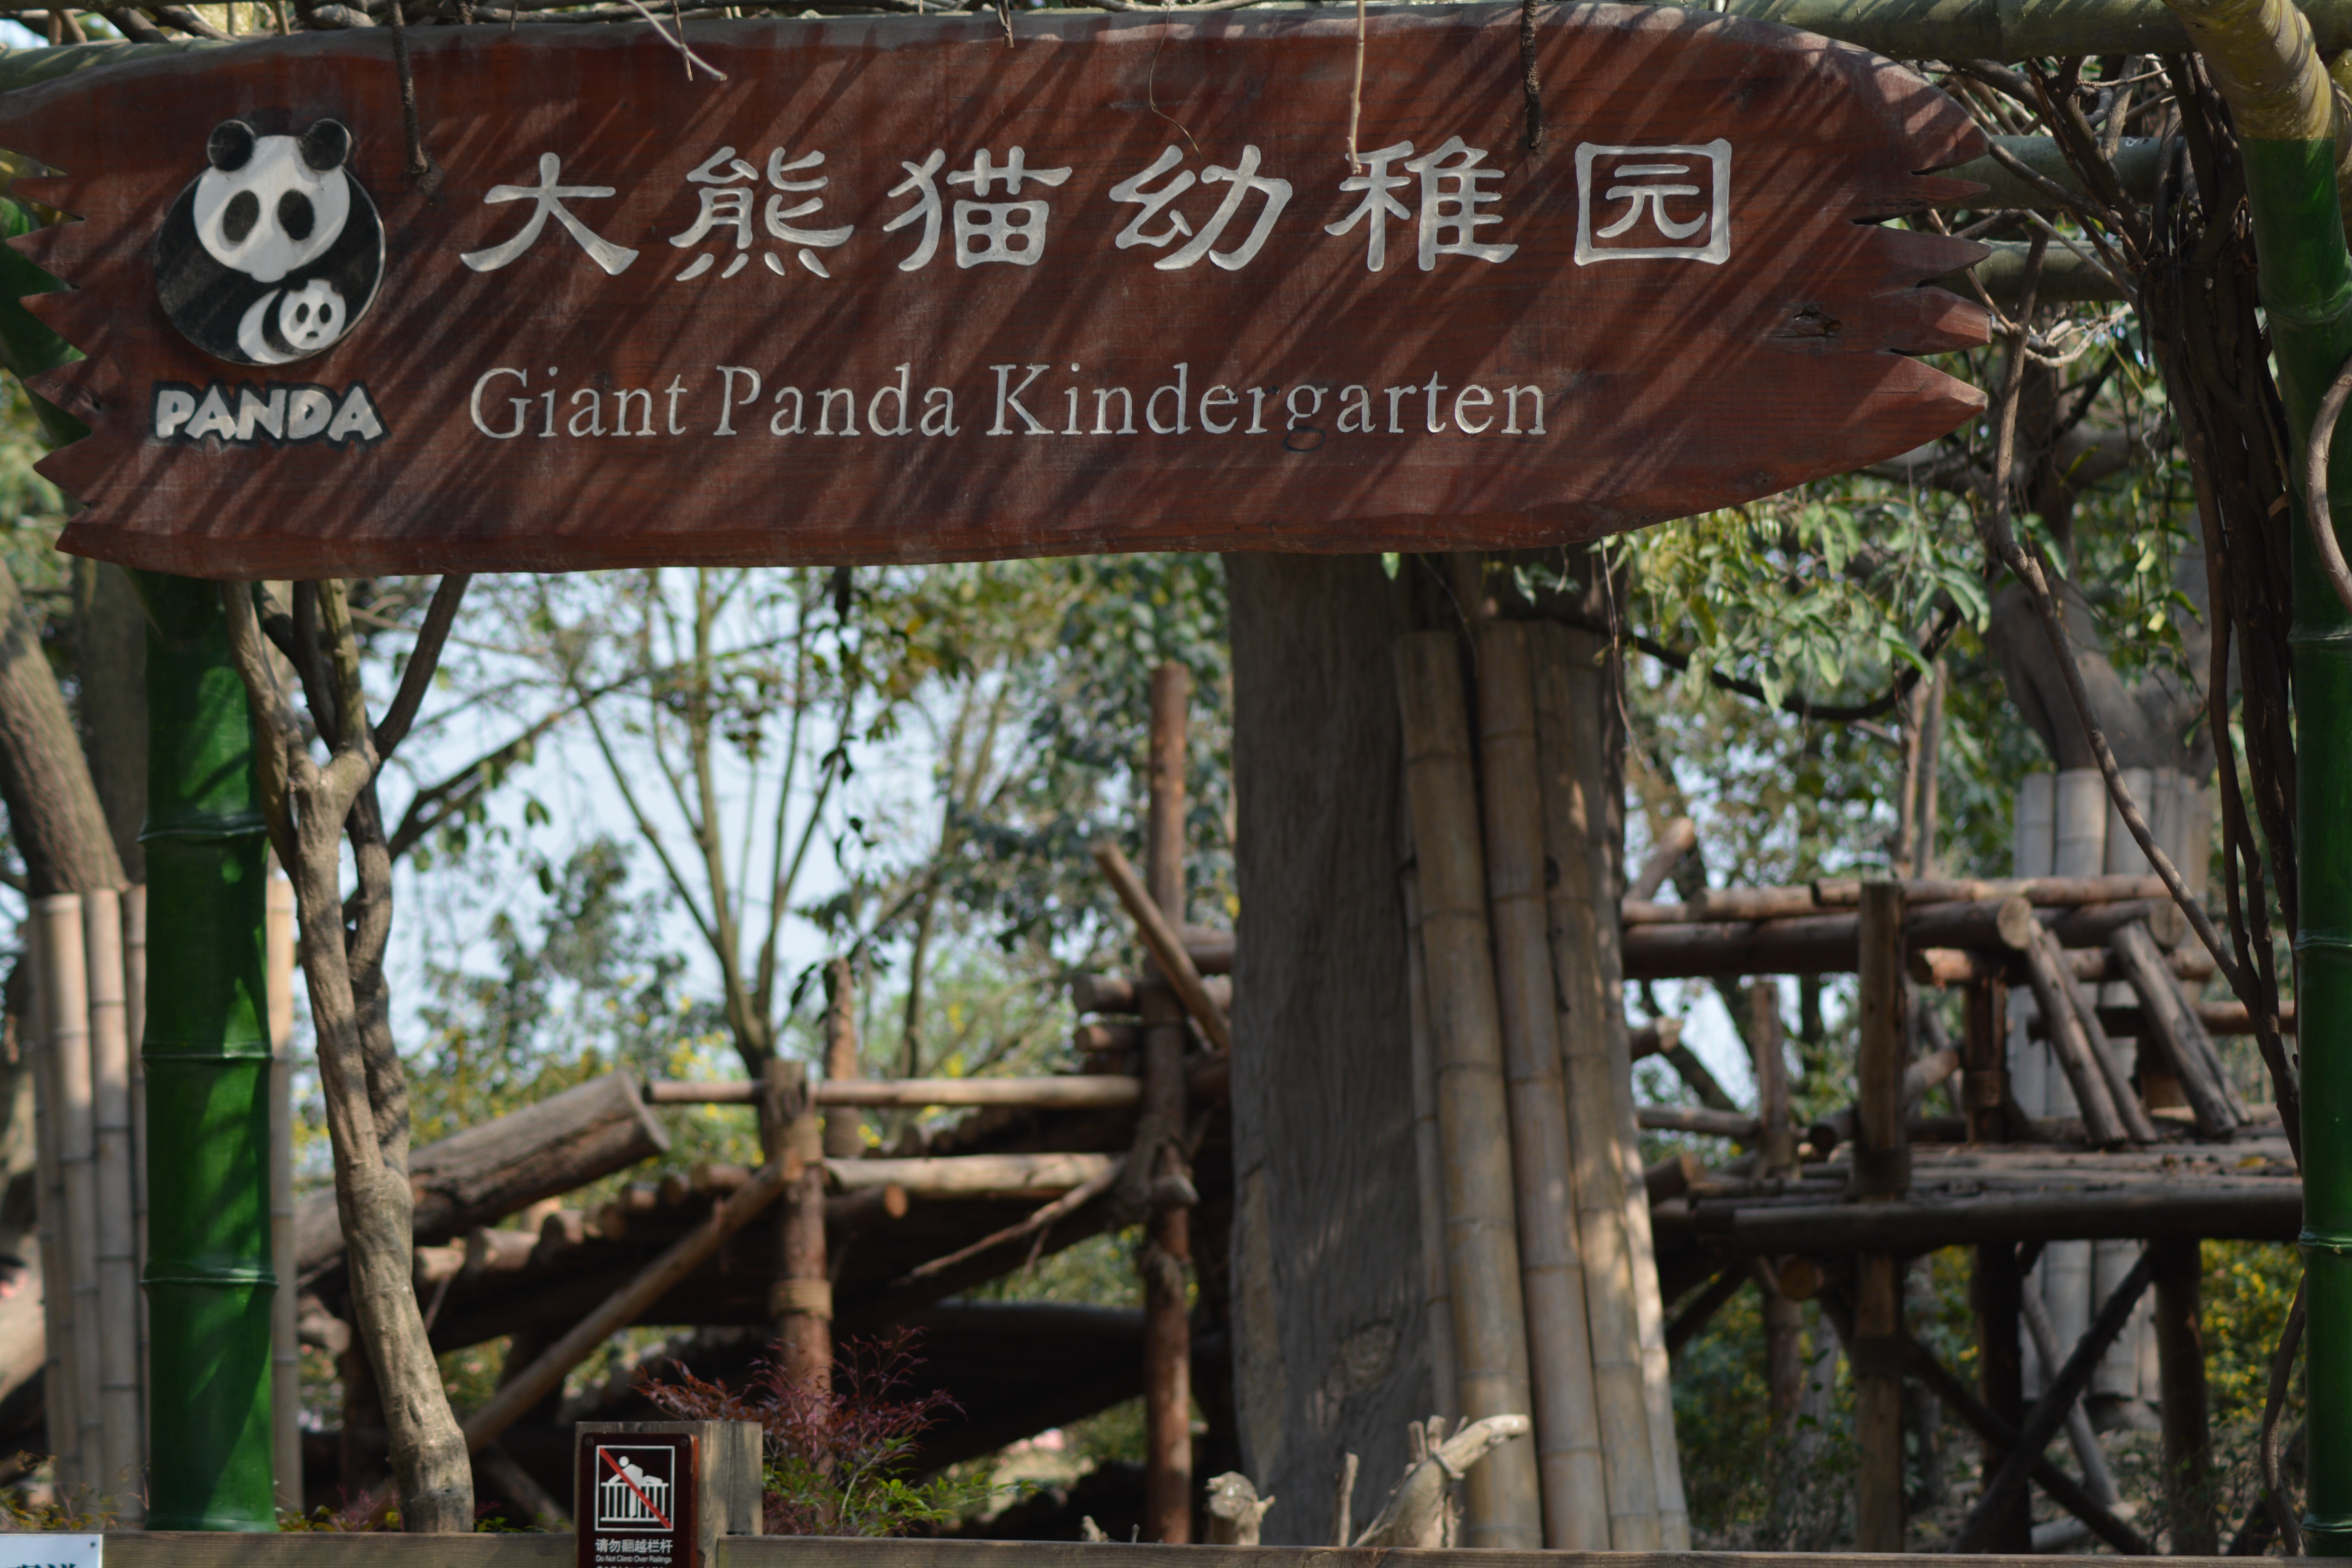
jungle, shrine, outdoor structure